Minnesota Golden Gophers men's basketball

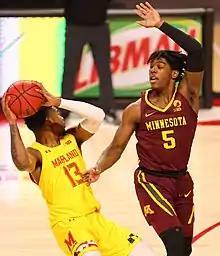
A Golden Gophers player (right) defending a Maryland player in 2021

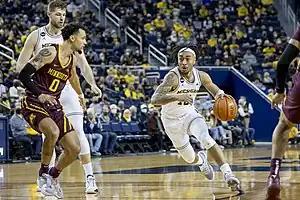
Payton Willis (left) in maroon Minnesota jersey, on defense in December 2021.

On , the University of Minnesota welcomed a former player and former assistant coach Ben Johnson to helm the Men's Basketball program for its next era. On March 13, 2025, Johnson was fired after four seasons without NCAA tournament appearances.